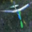
Label: airplane